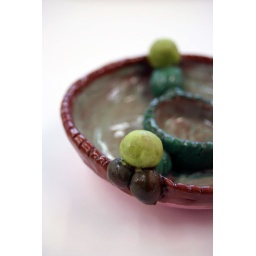
Completed ball pot in green.copyright Rebecca Sikes 2010